Geography of Thrissur

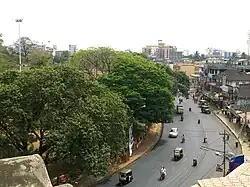
Thekkinkadu Maidan, a hillock in which Thrissur City is situated.

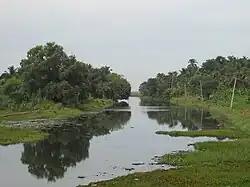
Puzhakkal river, one of the many rivers which go through the Kole Wetlands and provide water for rice cultivation and act as drainage system for Thrissur City.

The city lies at and has an average altitude of 2.83 metres. The city is located in midland regions of Kerala, with an extended part of Palakkad plains. It is situated in hillock, which allows rain water to automatically drain out of the city. The city geologically is composed of Archaean gneisses and crystalline schists. Major parts of city are covered by Archaean rocks. Thrissur lies near the center of the Indian tectonic plate (the Indian Plate) and is subject to comparatively little seismic or volcanic activity. The predominant topography of the city is Thrissur Kole Wetlands which extends to Malappuram district. The city’s highest point is Vilangan Hills. The city is dotted with ponds and small rivers which act as a natural drainage system for the city. Peechi-Vazhani Wildlife Sanctuary in Western Ghats near Thrissur city act as a source of water for the city.